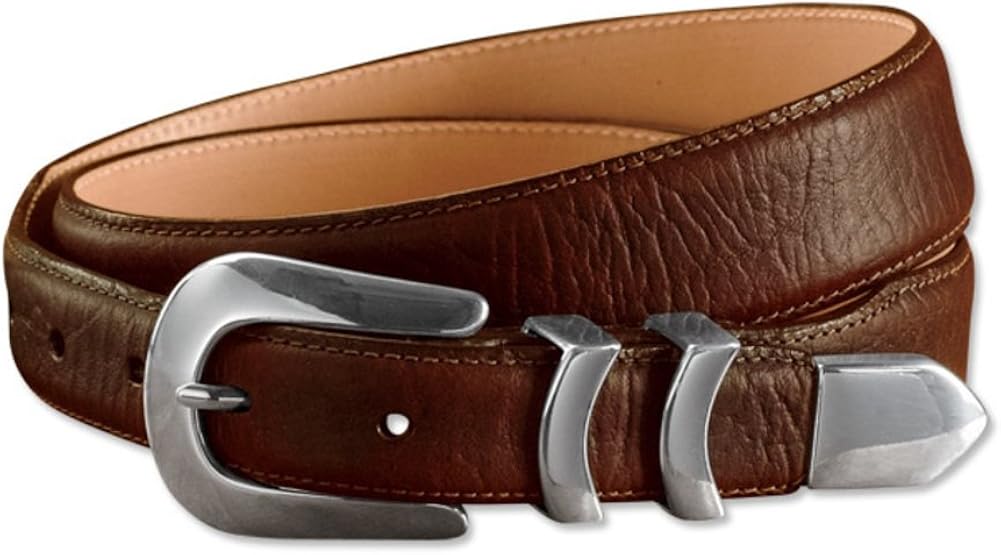
Orvis Bison Tapered-Edge Belt with Silver Buckle
Category: AMAZON FASHION
Genuine bison leather belt with western tooling. Tapered stitched edge with contrast thread. Stainless-steel-plated solid brass western-style buckle and keeper. 1⅜ wide at back tapers to 1" at buckle. Genuine bison leather. City of Industry, California. Even waist sizes 34-46. Order one size larger than pants size.
Features: 100% Leather | Buckle closure | Dry Cloth Clean